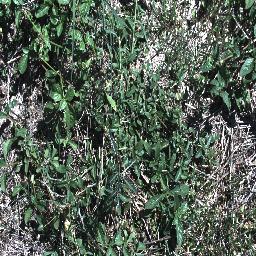
Label: parkinsonia